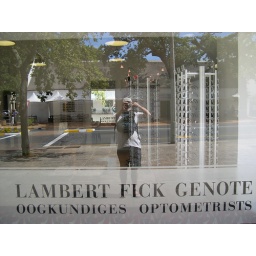
Lambert Fick, Optometrist, Stellenbosch with JS self portrait reflected in window and fish market behind